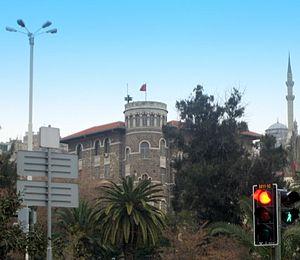
Izmir, traditionnellement Smyrne, est le deuxième port de Turquie, et la troisième agglomération du pays par le nombre d’habitants. Elle est située sur la mer Égée près du golfe d'Izmir. Ses habitants sont les Smyrniotes.